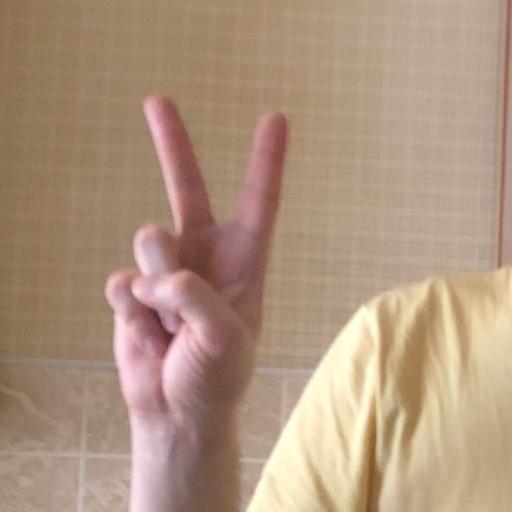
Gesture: peace